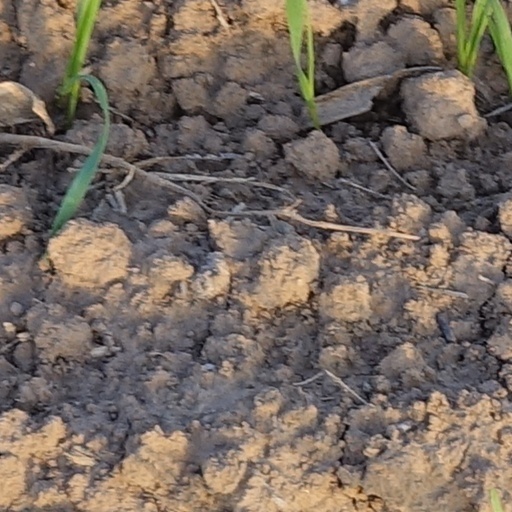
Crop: wheat